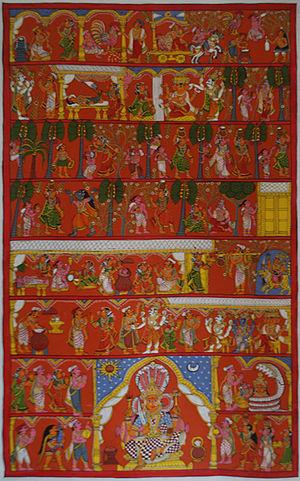
L’article dévoile l’histoire de la peinture en Inde depuis près de 30 000 ans.
À Cheriyal en Inde se trouvent les rouleaux historiés que les conteurs emmenaient dans leurs tournées pour raconter les épopées aux villageois. C'est une peinture stylisé de l'art Nakashi, riche en motifs qui est caractéristique pour l'État de Telangana.